First Nagorno-Karabakh War

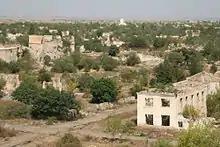
Ruins of Aghdam in 2009.

Situated west of northern Karabakh, outside the official boundaries of the region, was the rayon of Kalbajar, which bordered Armenia. With a population of about 60,000, the several dozen villages were made up of Azerbaijani and Kurds. In March 1993, the Armenian-held areas near the Sarsang reservoir in Mardakert were reported to have been coming under attack by the Azerbaijanis. After successfully defending the Martuni region, Melkonian's fighters were tasked to move to capture the region of Kalbajar, where the incursions and artillery shelling were said to have been coming from.